Yokohama City University

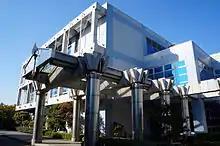
Maioka Campus

The YCU Graduate School of Medicine is engaged in "Joint Graduate School Programs" with various establishments include the following.